Al-Dalhamiyya

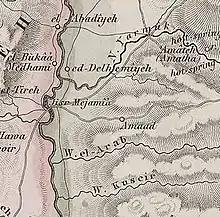
1858 map of the area – the location marked as Al-Dalhamiyya is the current location of Ashdot Ya'akov.

In 1838 Al-Dalhamiyya was pointed out to Edward Robinson during his travels in the area, as being located on the eastern bank, about half a mile above the mouth of the Yarmuk.